Tenerife

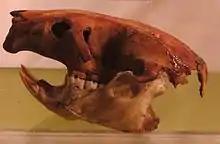
Skull of "Canariomys bravoi"

The Teno massif ("Macizo de Teno") is located on the northwestern edge of the island. Like Anaga, it includes an area of outcroppings and deep gorges formed by erosion. However, the materials here are older (about 7.4 million years old). Mount Gala represents its highest elevation at . The most unusual landscape of this massif is found on its southern coast, where the Acantilados de Los Gigantes ("Cliffs of the Giants") present vertical walls reaching heights of in some places.